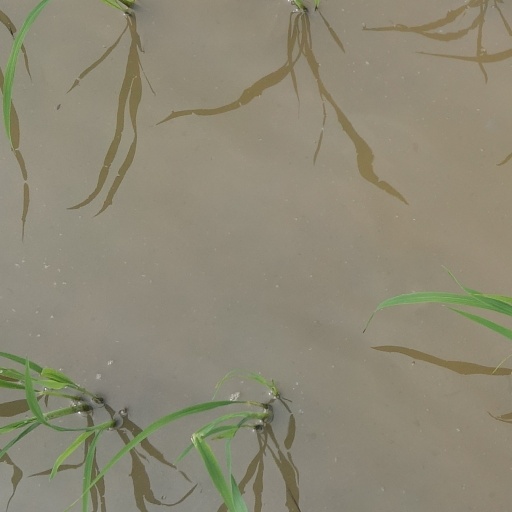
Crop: rice